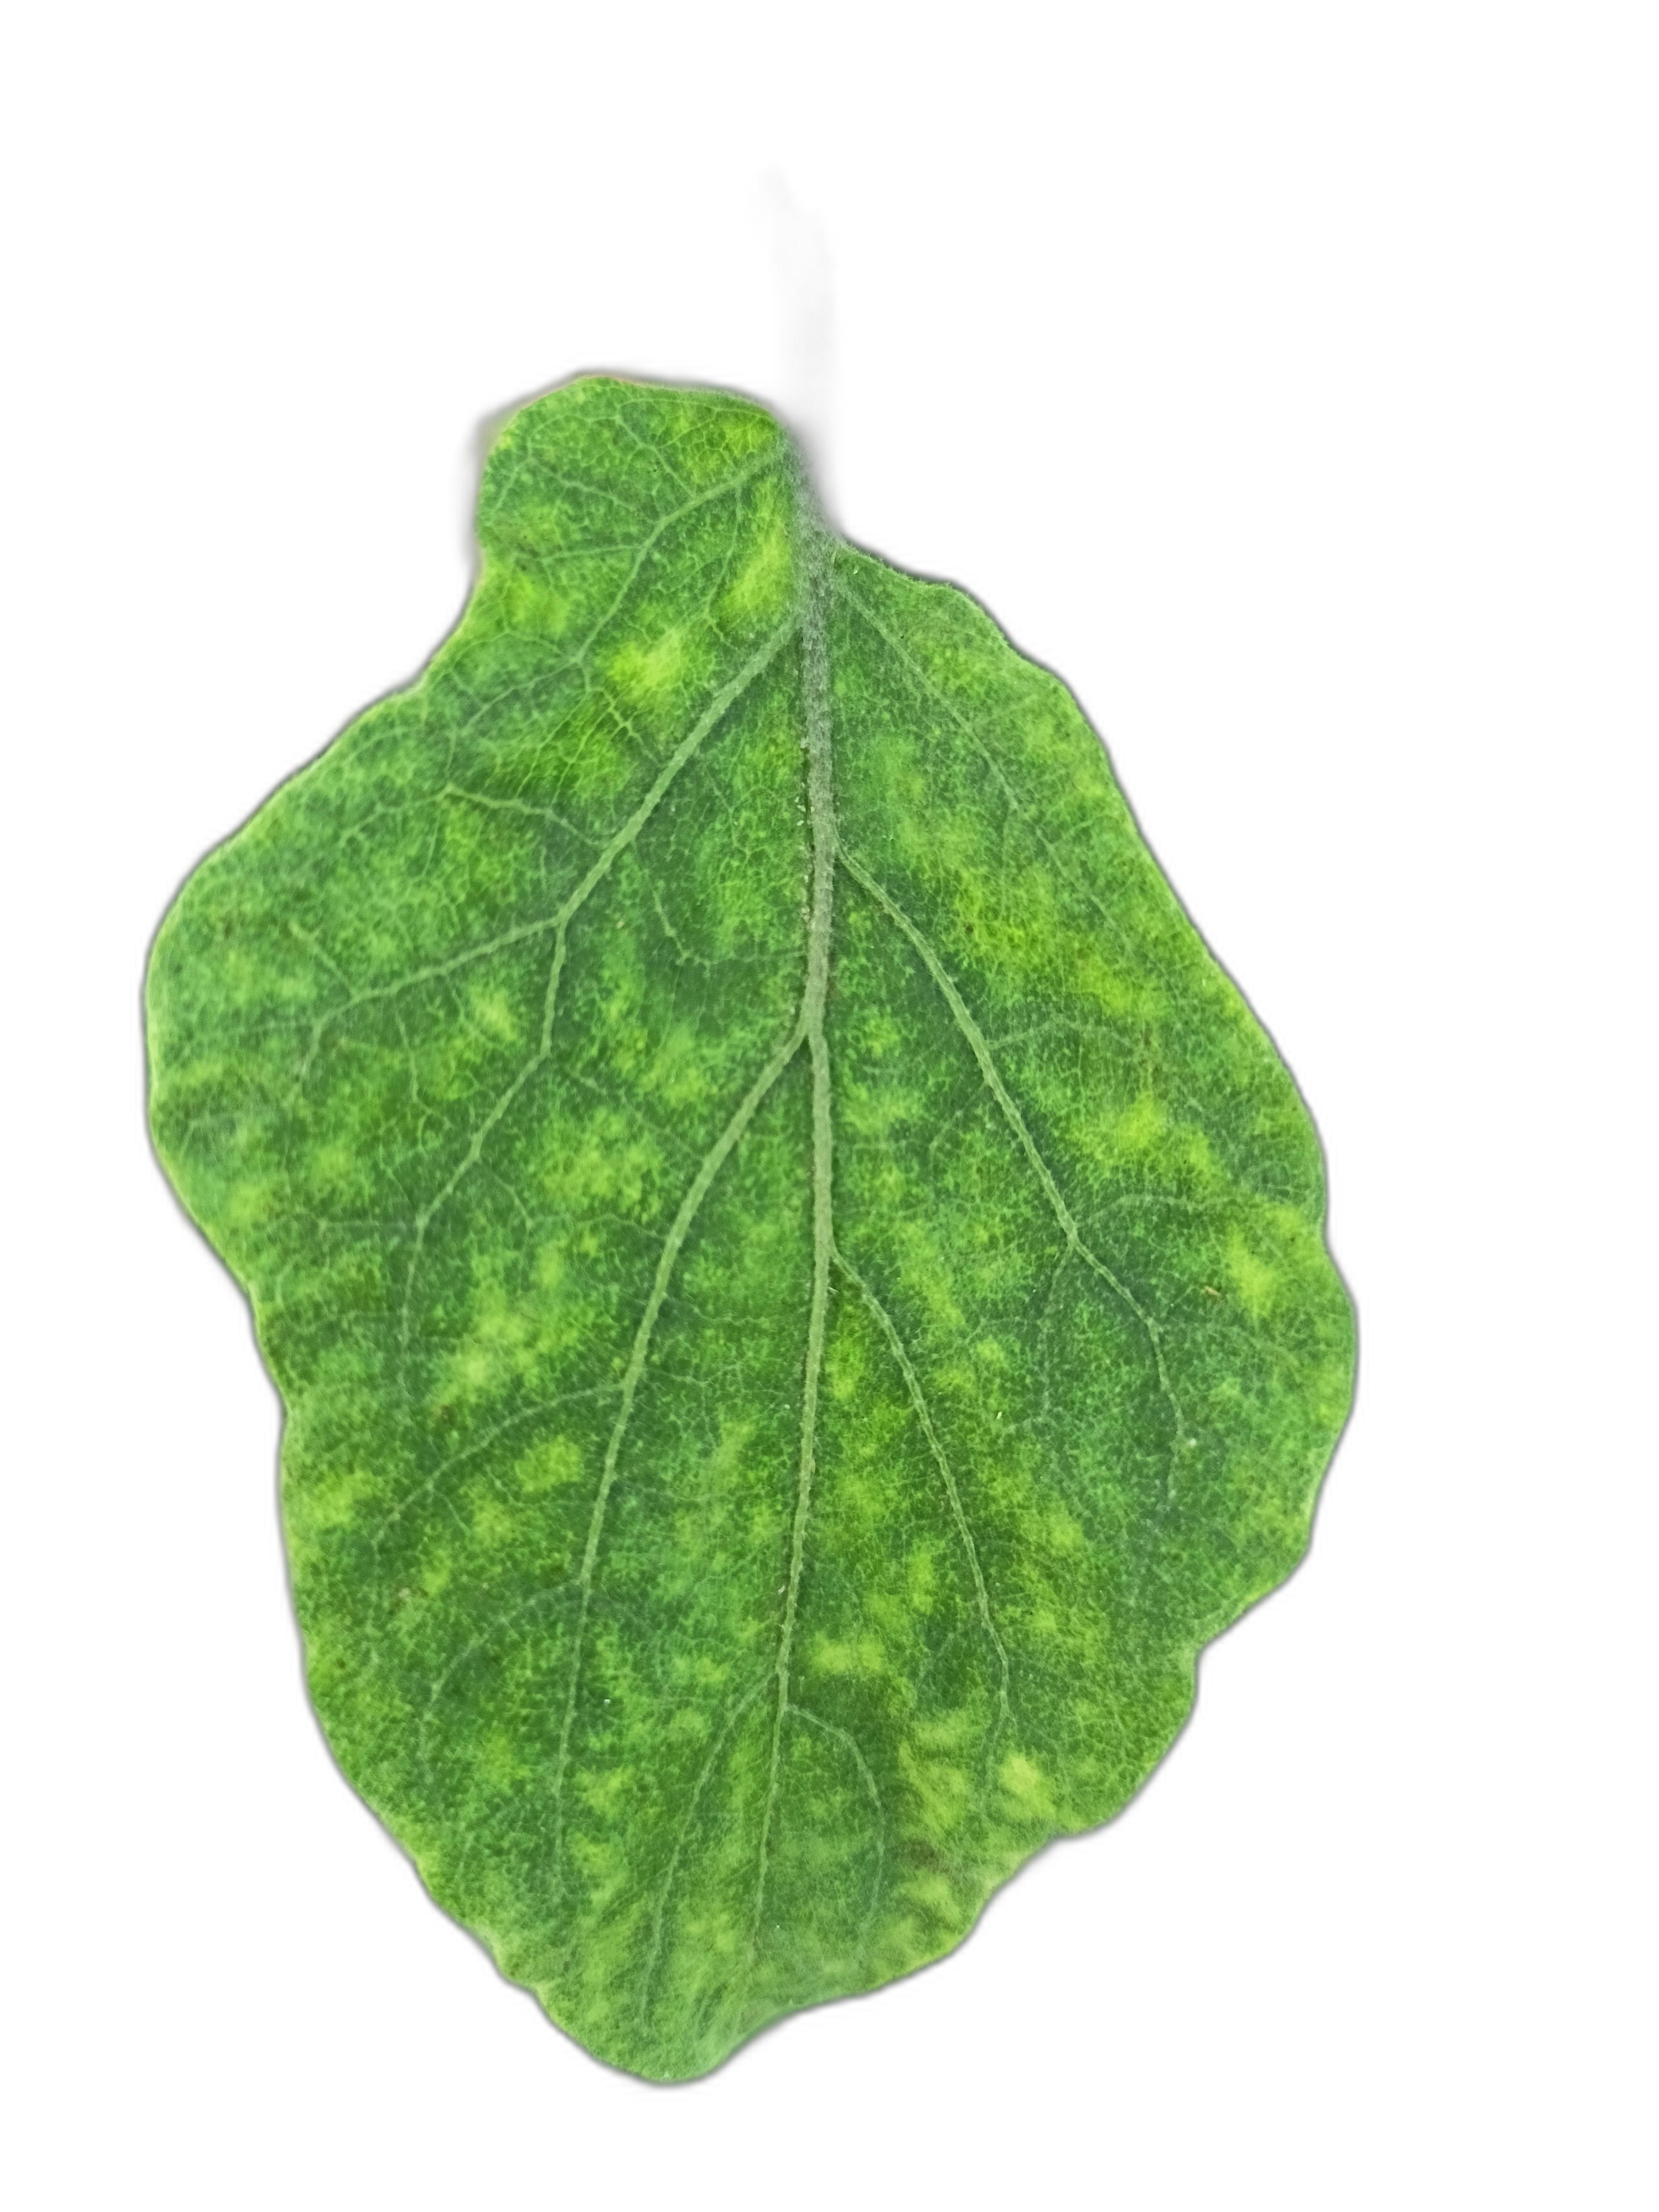
Label: Mosaic Virus Disease